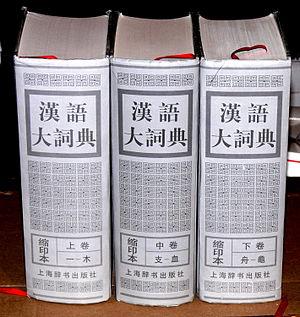
Le Hànyǔ dà cídiǎn est un dictionnaire de mandarin standard de Cishu chubanshe. Sa rédaction a débuté en 1979, dirigée par Luo Zhufeng, à laquelle ont participé plus de 300 lexicographes. Ses 13 volumes sont publiés de 1986 à 1993 chez Commercial Press. Ce dictionnaire compte 375 000 entrées et plus de 2 200 illustrations. Une édition révisée en 25 volumes, ajoutant 100 000 à 125 000 entrées, sera publiée à partir de 2015 jusqu’en 2020 avec le soutien du Fonds national de la publication.